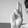
ASL letter: U